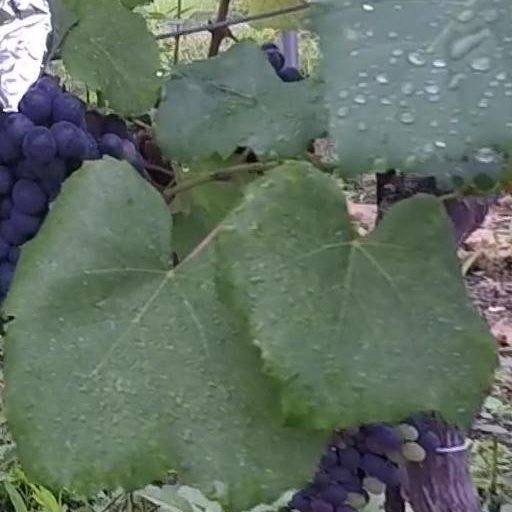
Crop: grape